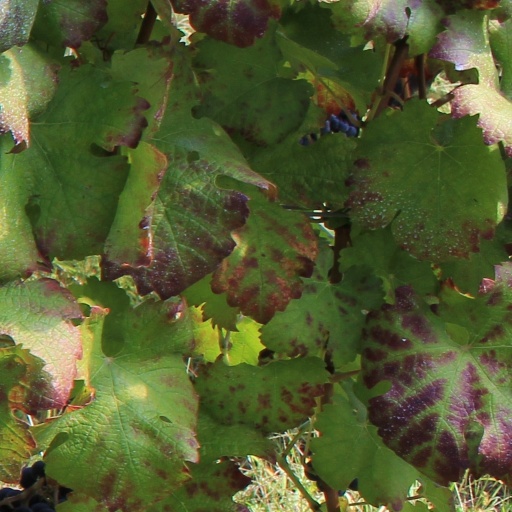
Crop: grape